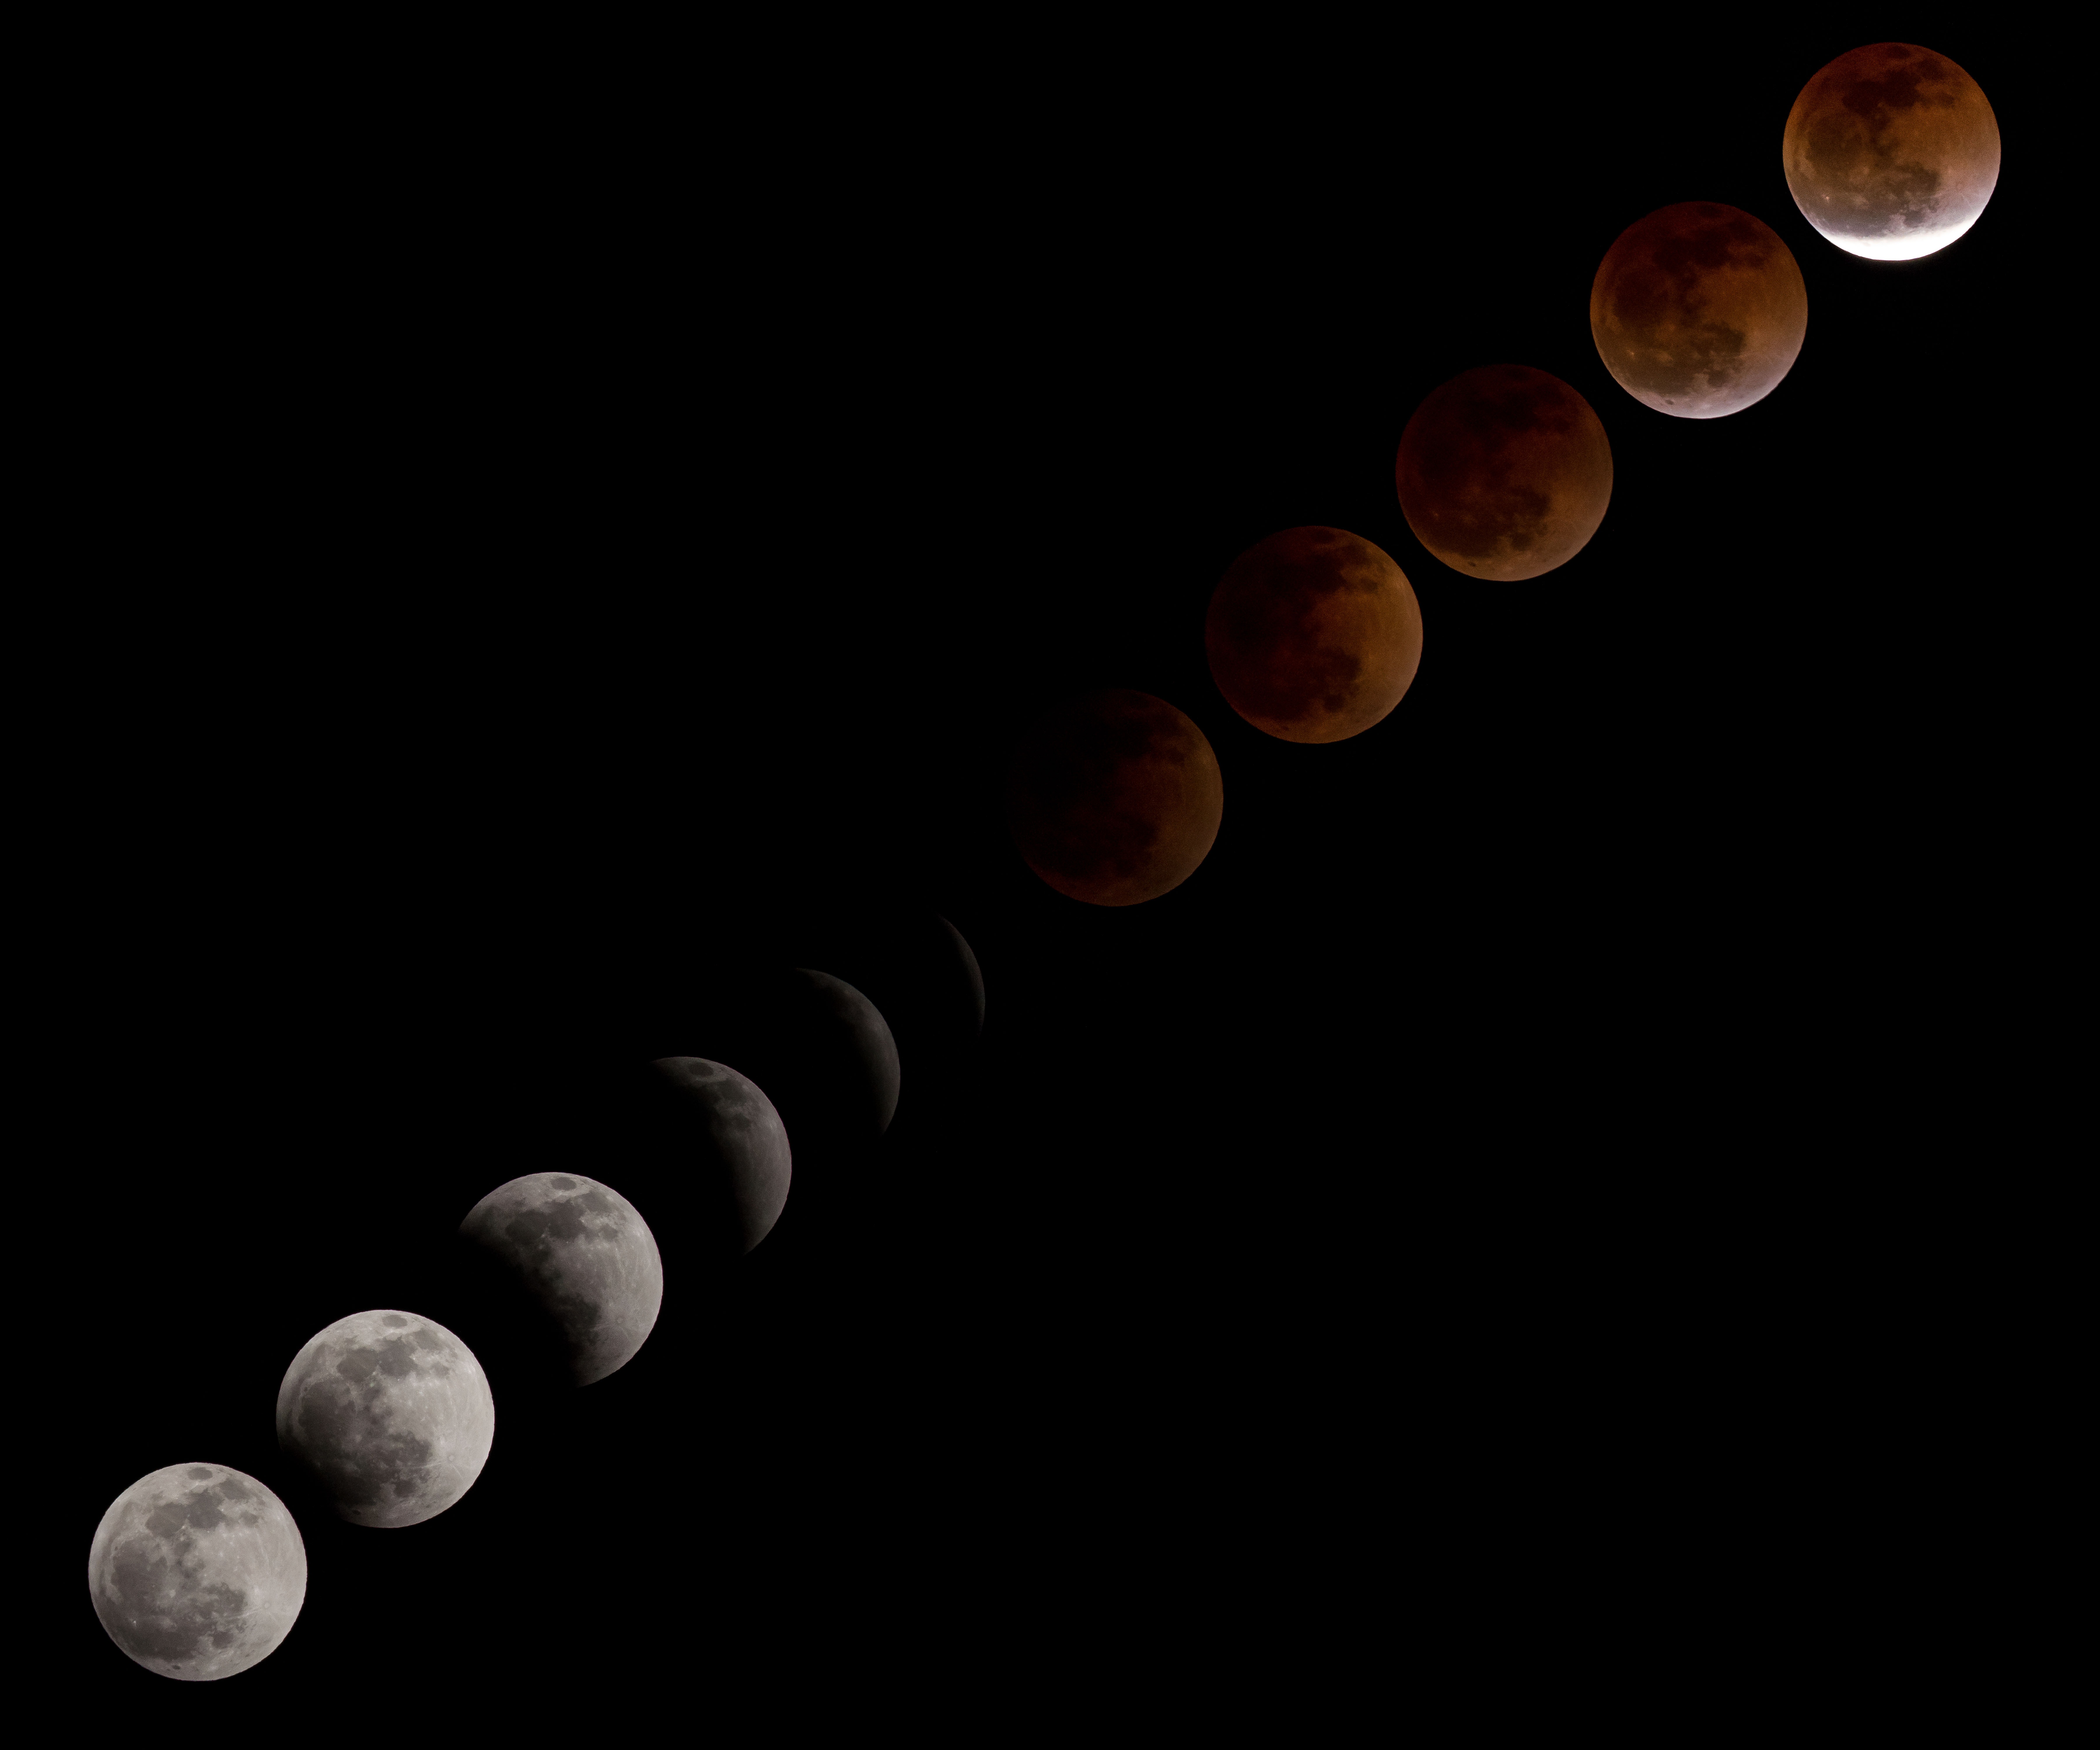
sky, atmosphere, telescope, darkness, moon, solar, circle, blood moon, astronomy, sequence, astronomical object, lunar eclipse, phases